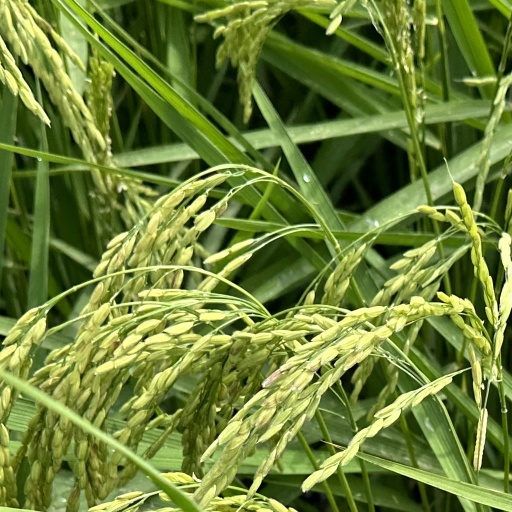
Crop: rice